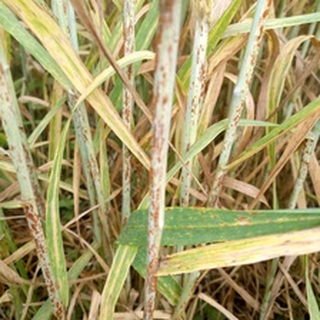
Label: wheat_black_rust